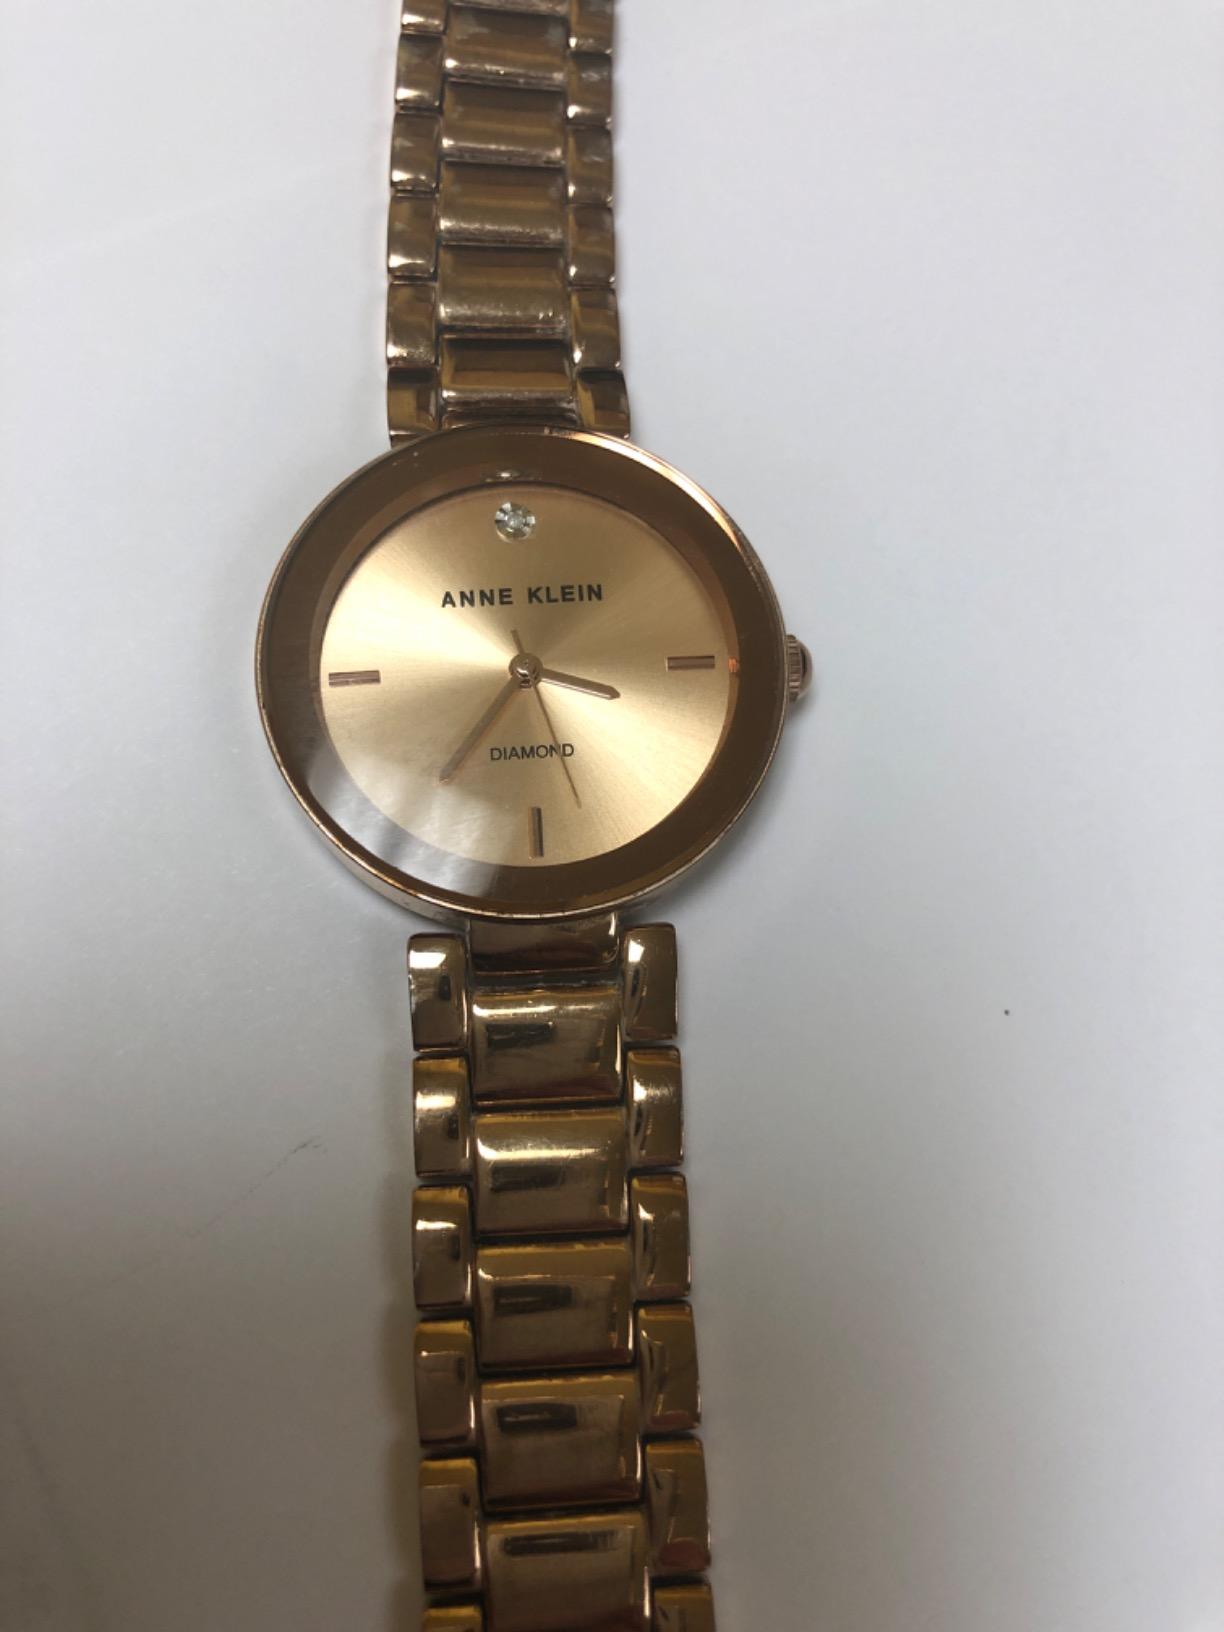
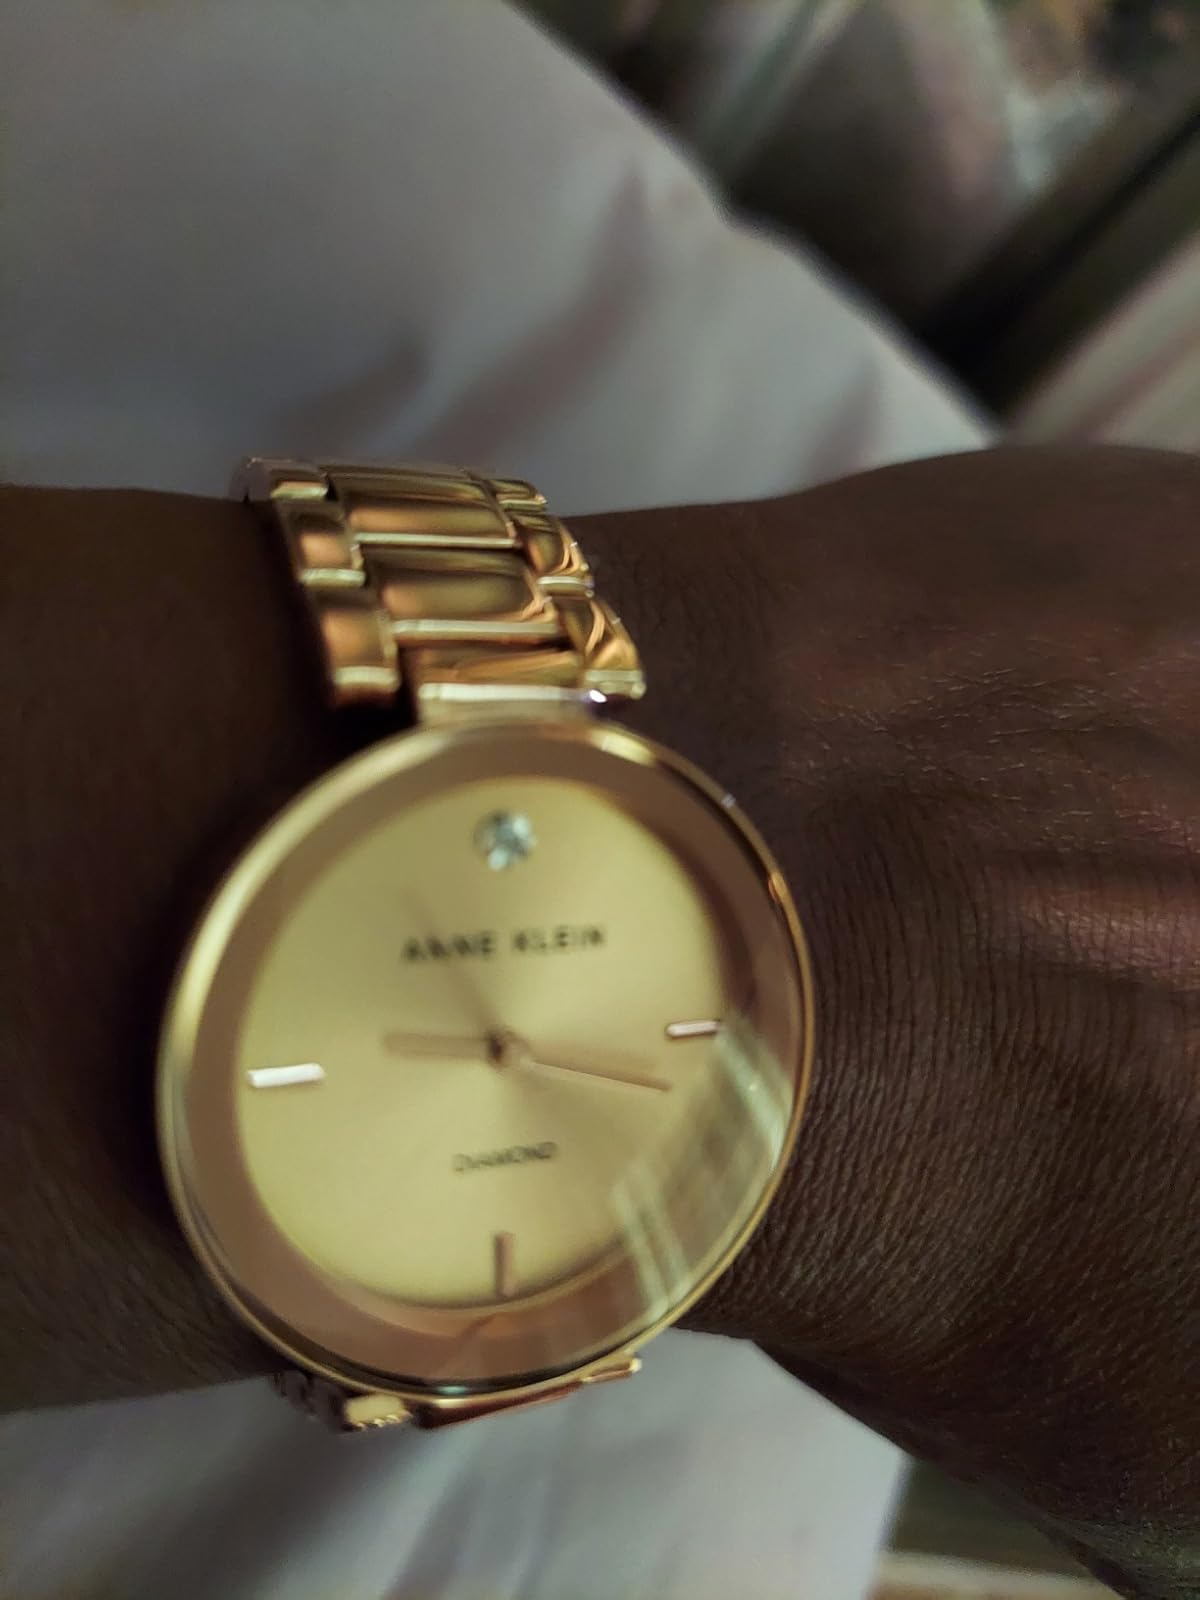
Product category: accessories_watch
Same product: yes